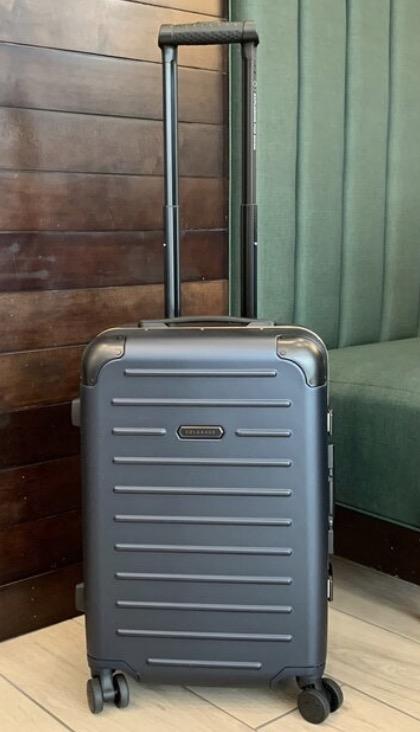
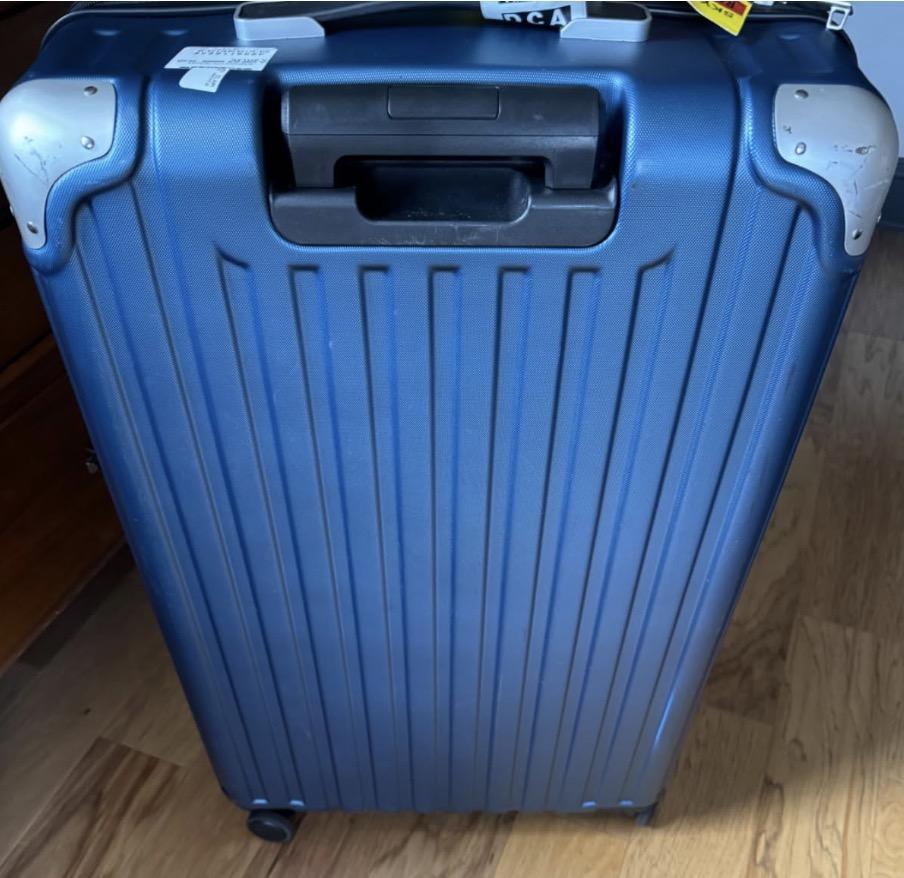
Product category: items_tea
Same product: no